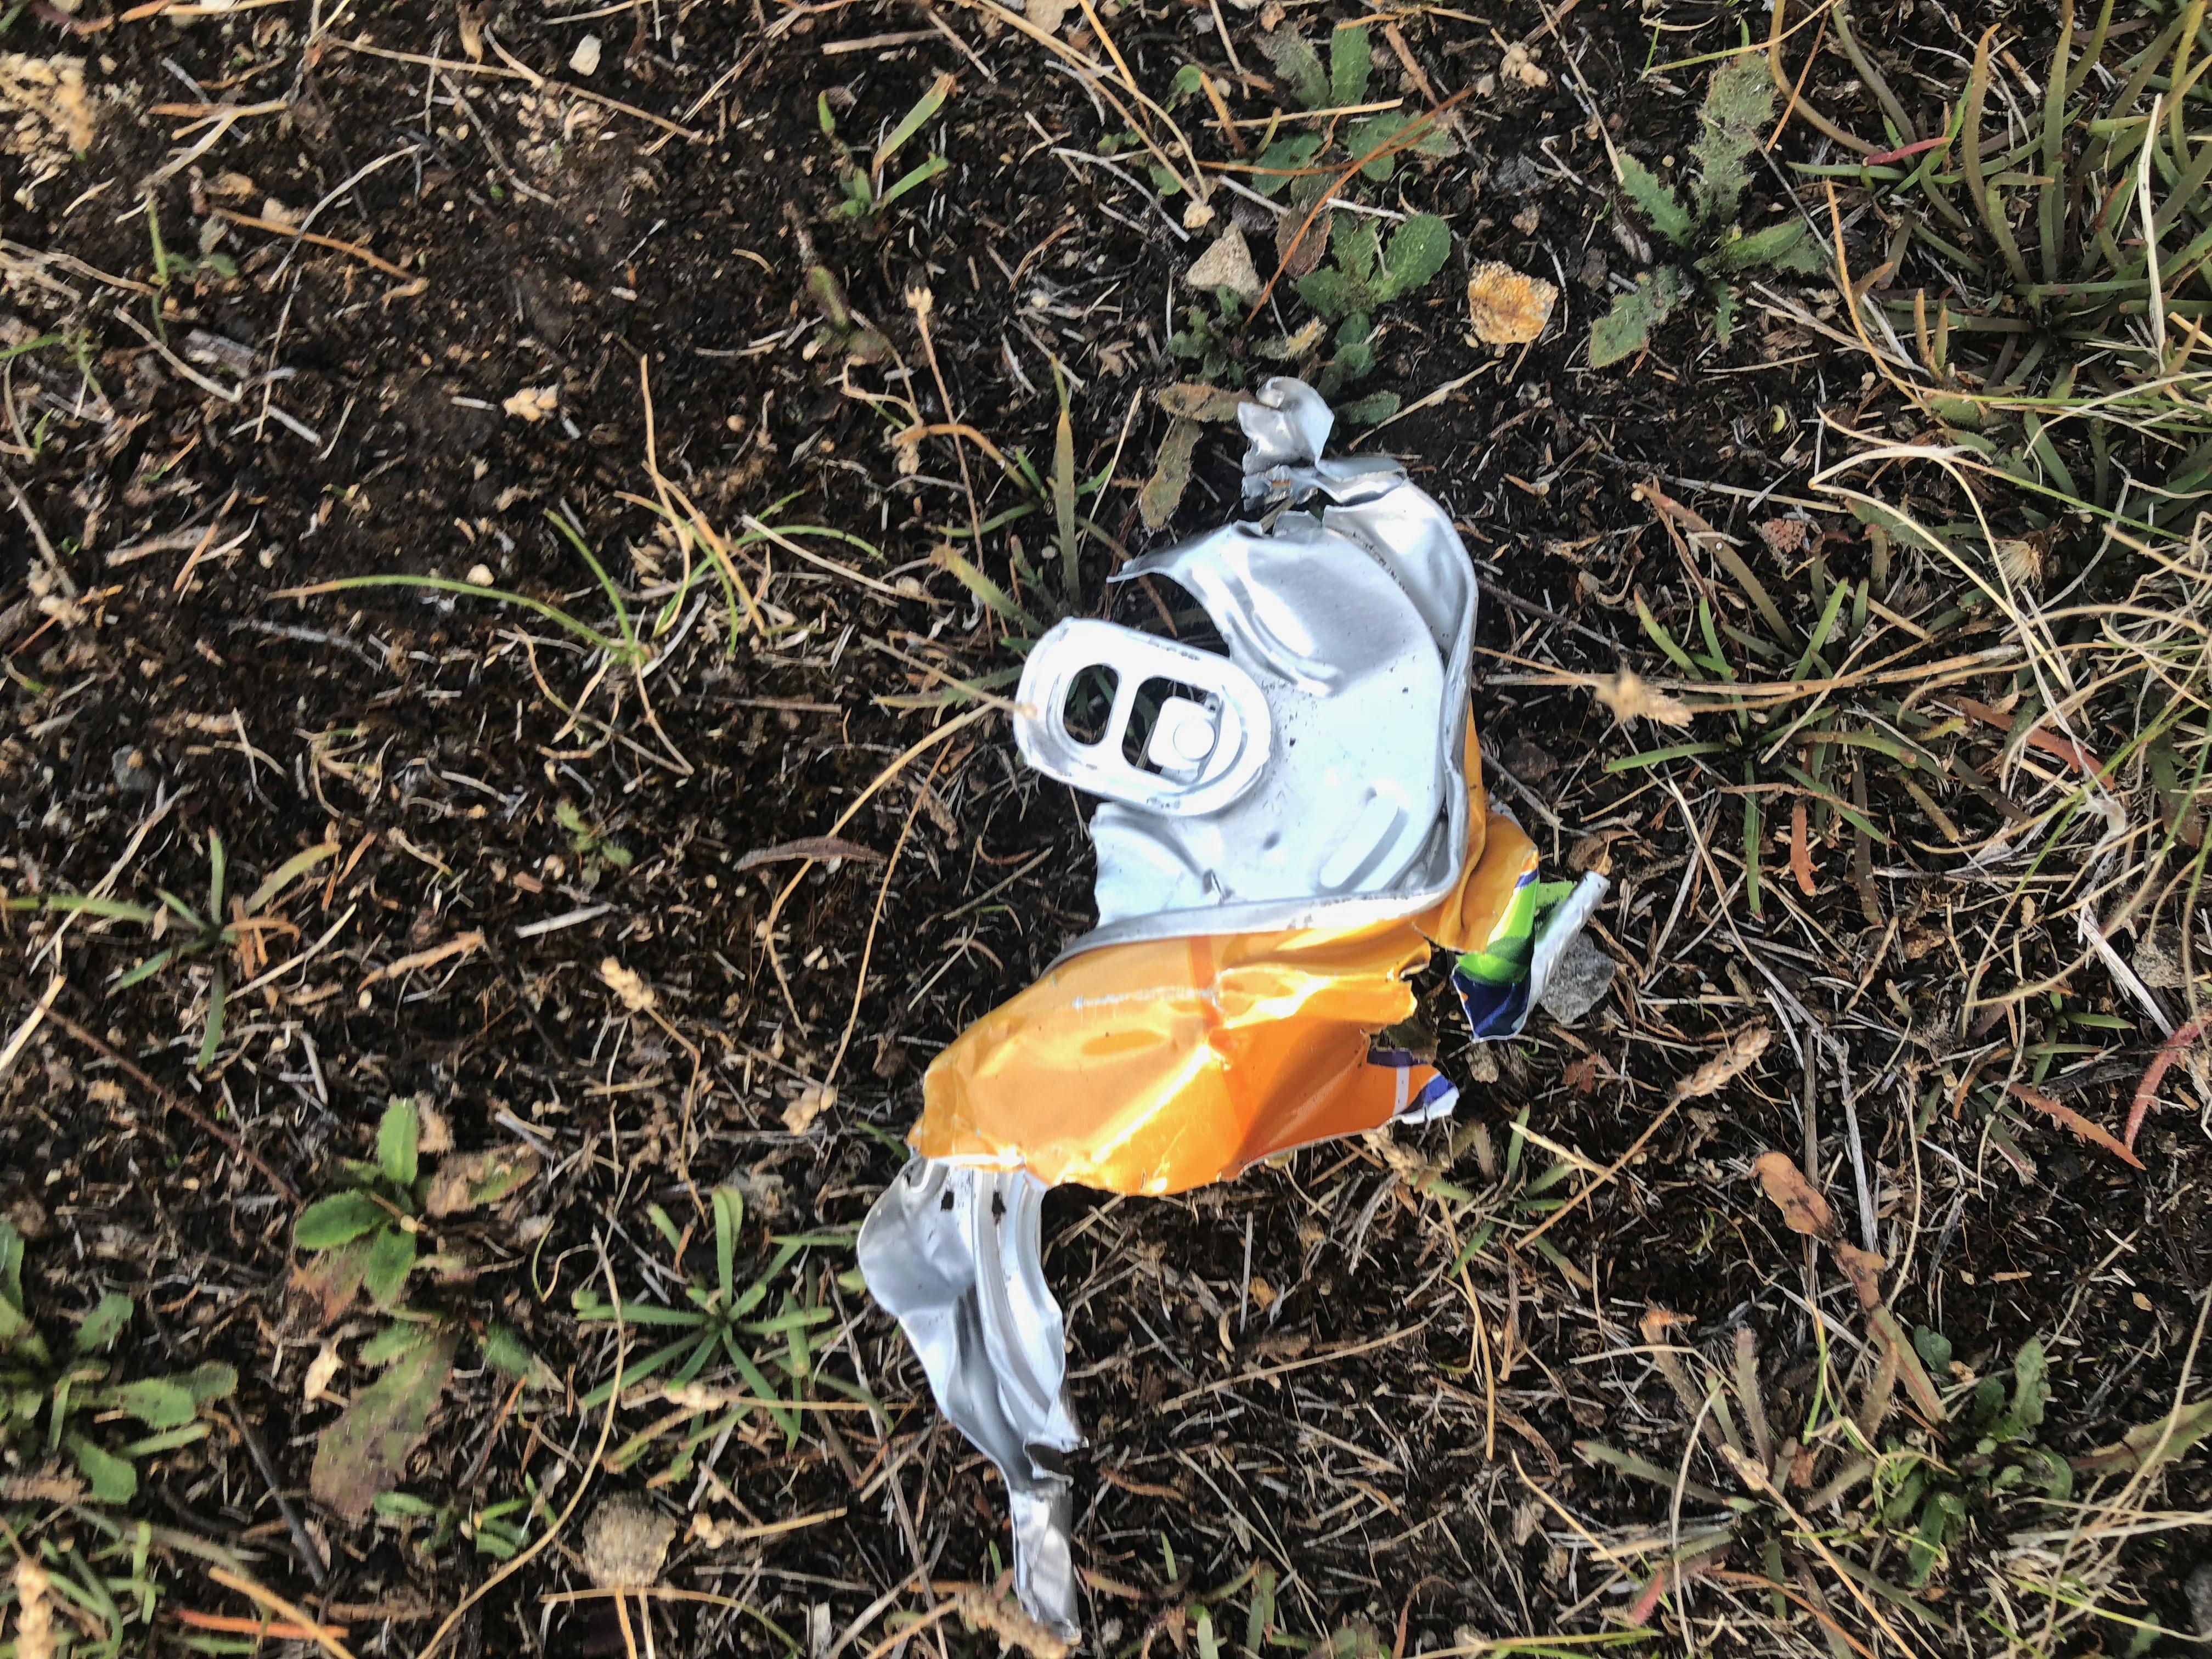
Object: Drink can (Can)

Object: Pop tab (Pop tab)